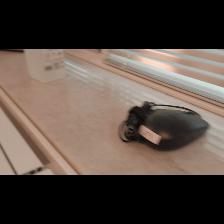
Label: NonHuman